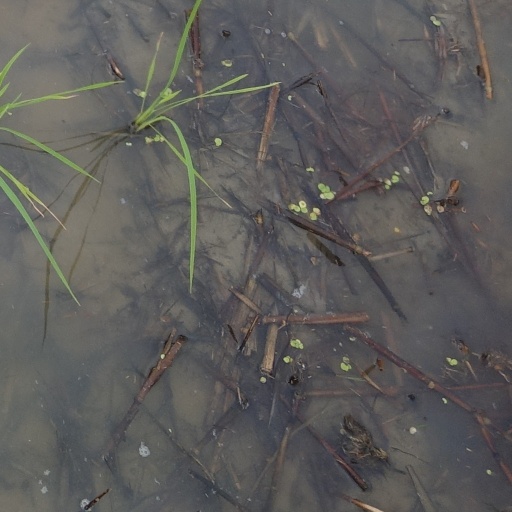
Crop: rice